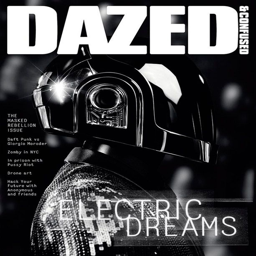
electronic rock artist cover the issue of magazine , photographed by musical artist .